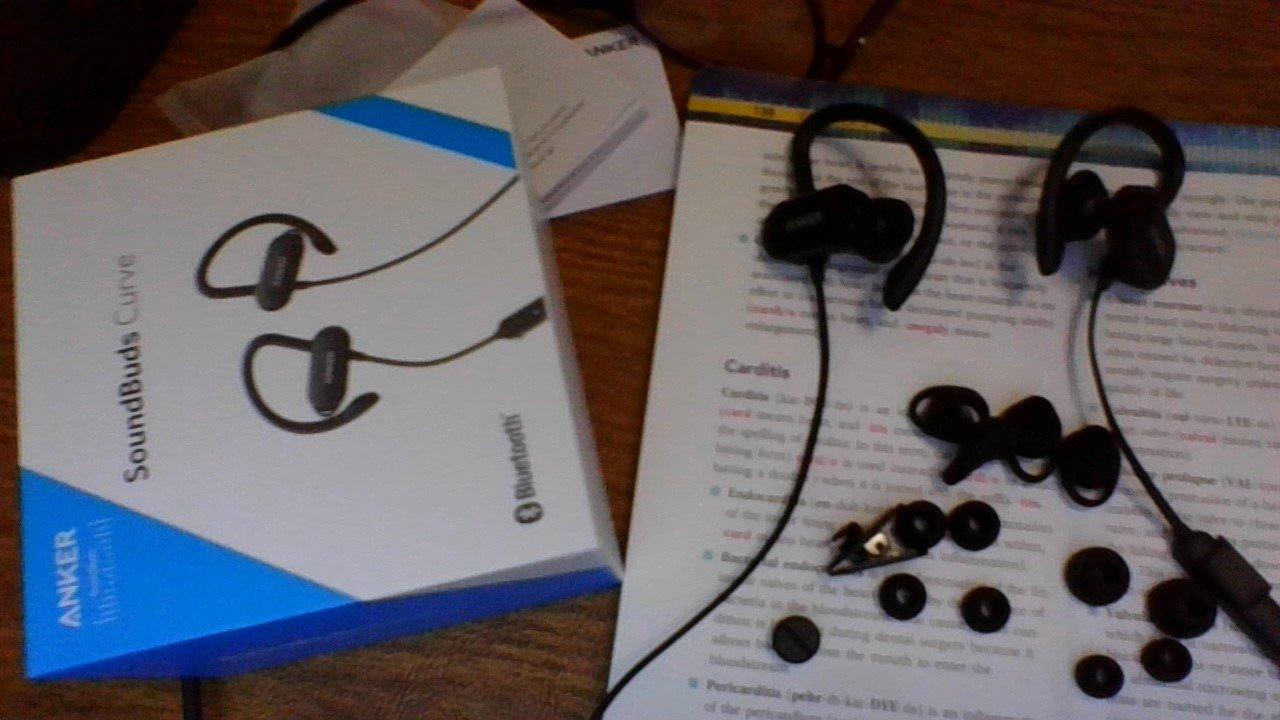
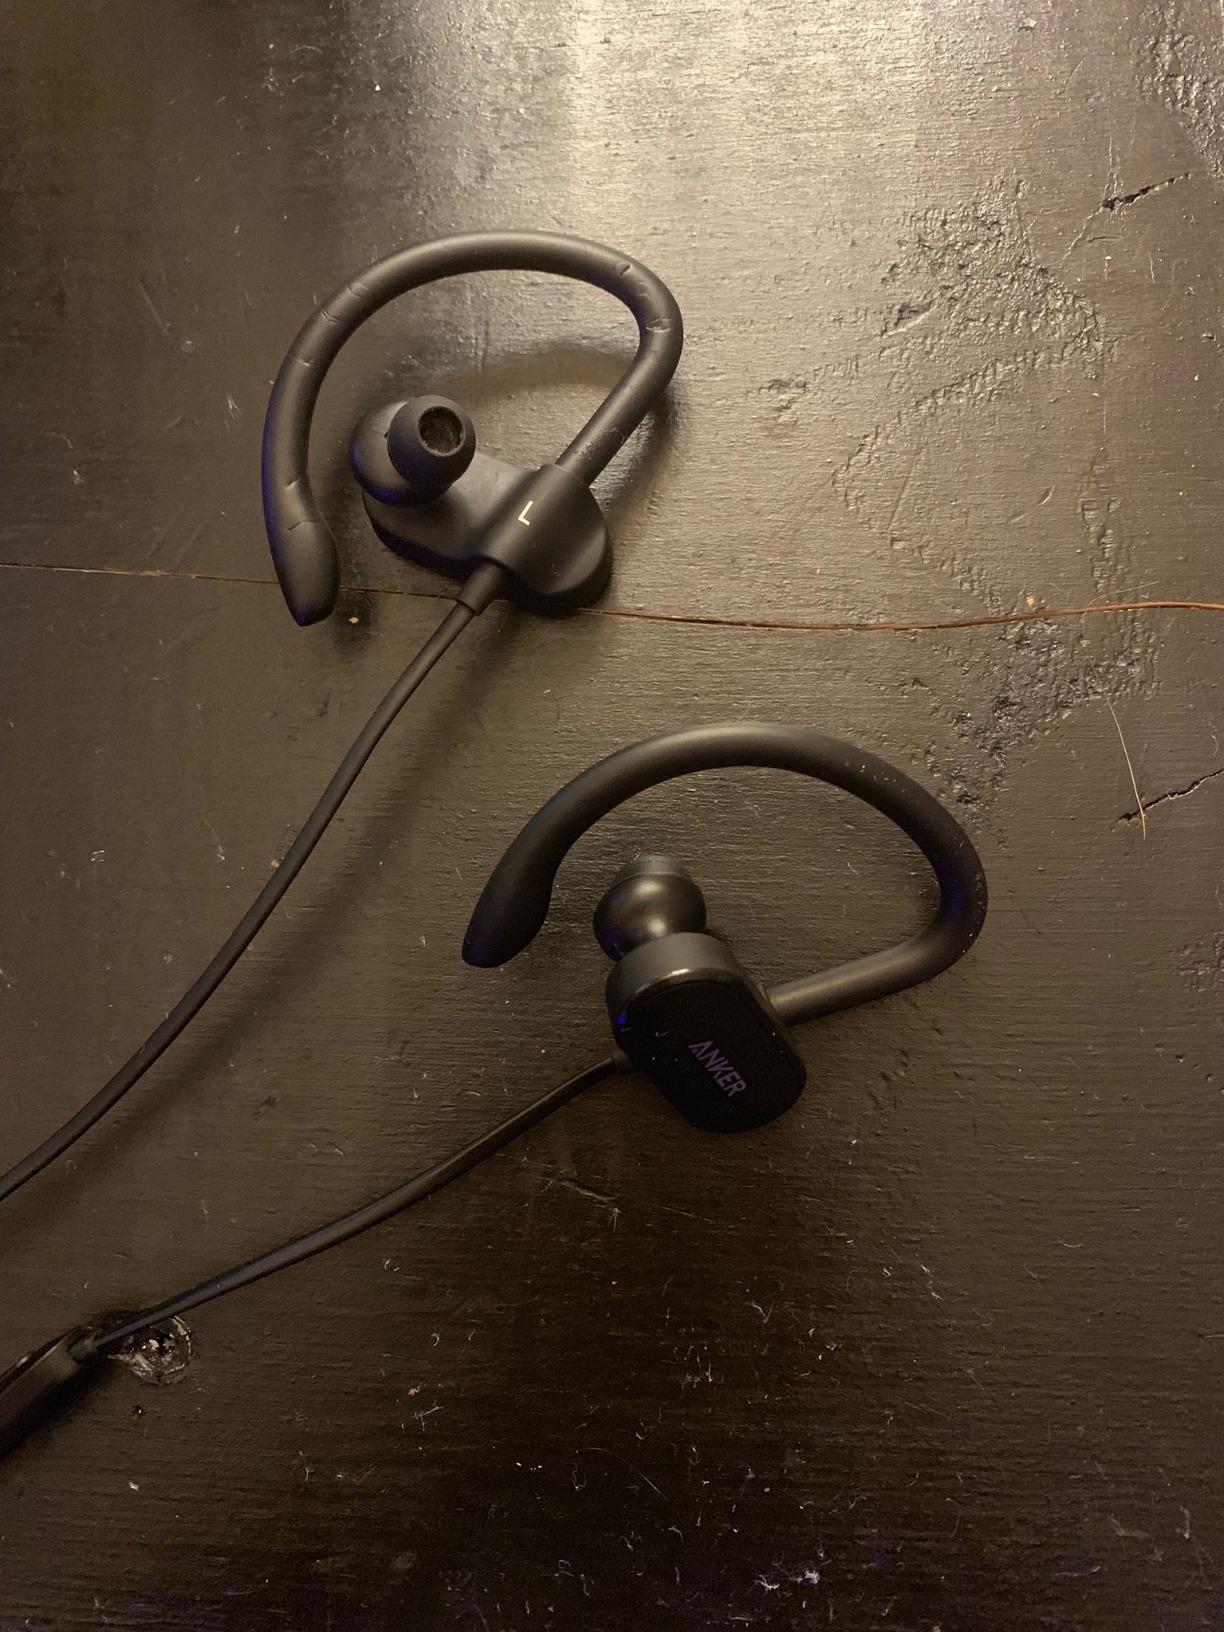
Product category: headphones
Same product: yes